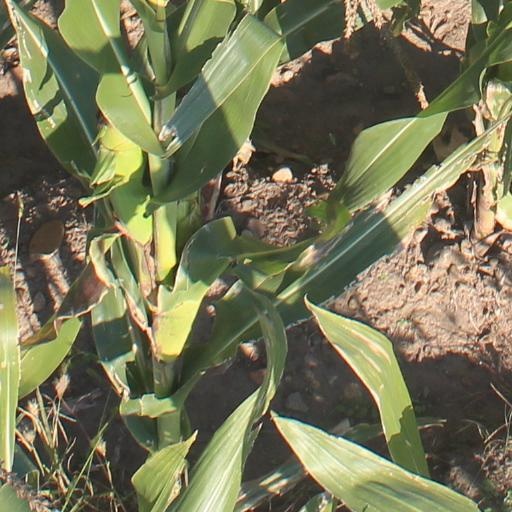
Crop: maize; corn